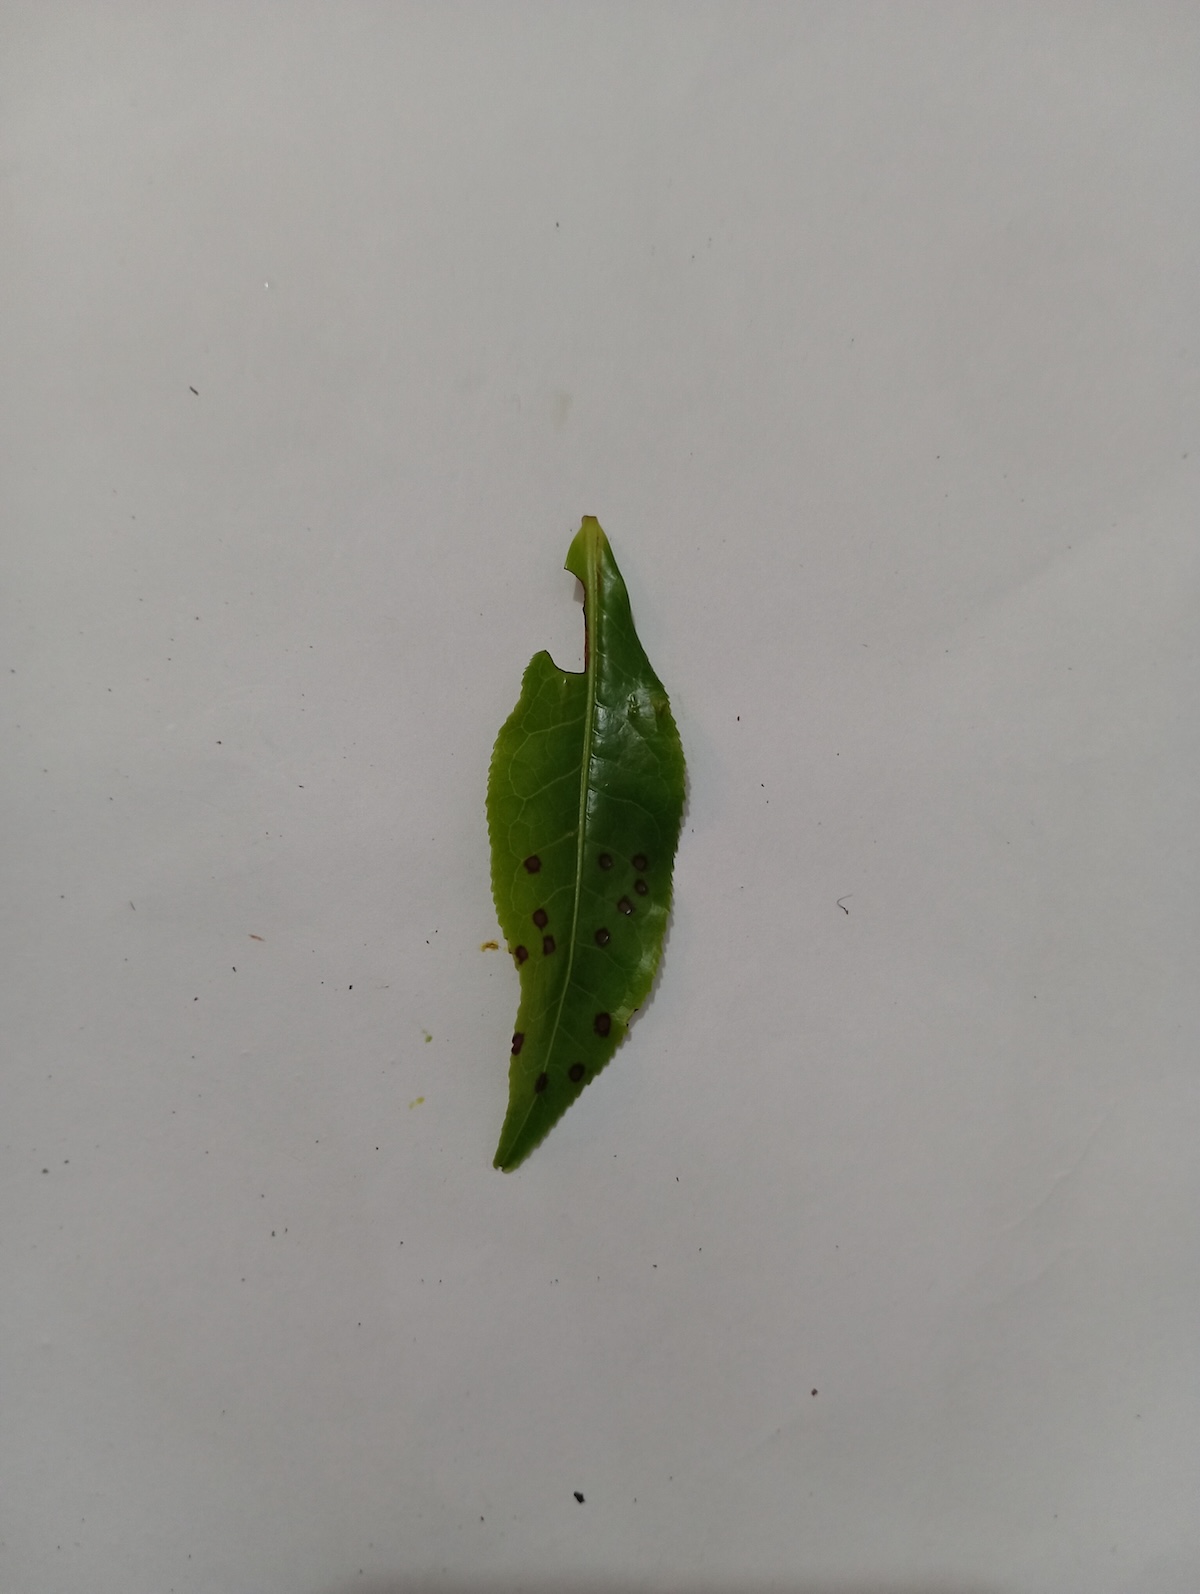
Label: Helopeltis